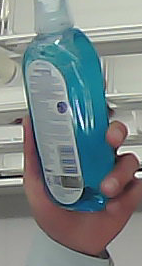
Product: sensodyne_mouthwash